SpongeBob SquarePants season 1

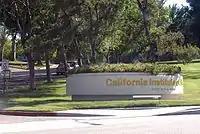
Stephen Hillenburg became an animator during his period of study at the California Institute of the Arts.

Creator Stephen Hillenburg initially conceived "SpongeBob SquarePants" in 1984, while he was teaching and studying marine biology at what is now the Orange County Ocean Institute.